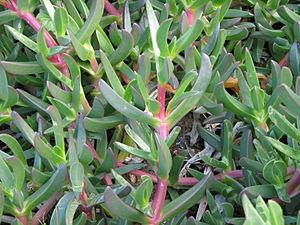
Les plantes du genre Carpobrotus appartiennent à la famille des Aizoacées.